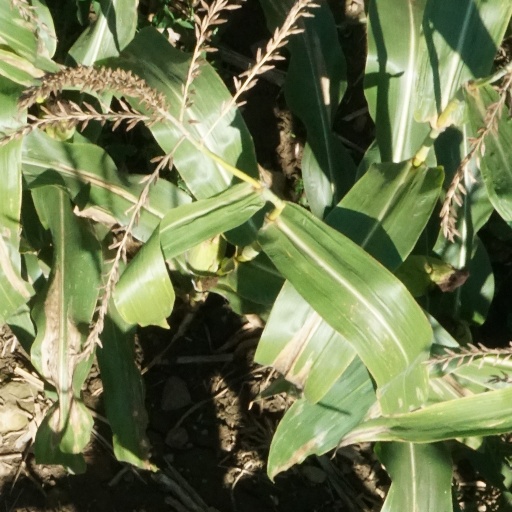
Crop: maize; corn